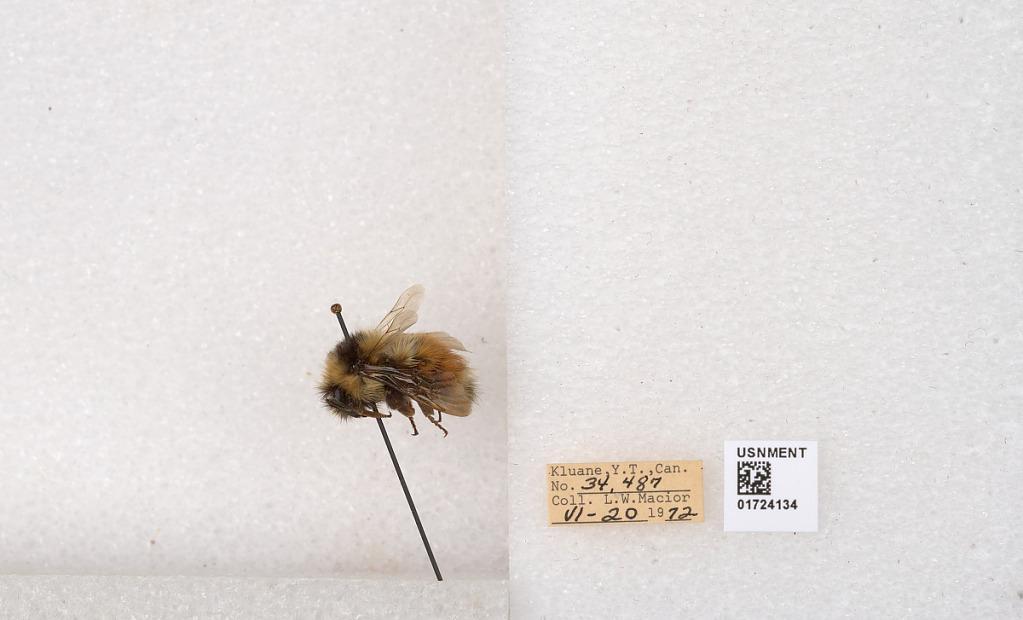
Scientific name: Bombus (Pyrobombus) sylvicola Kirby
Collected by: L. Macior
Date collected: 1972-6-20
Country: Canada
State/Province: Yukon Territory
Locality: Kluane National Park and Reserve
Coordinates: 60.7493, -139.504